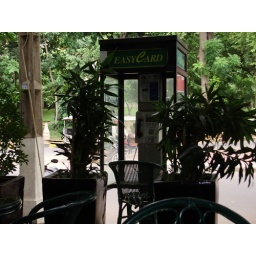
A telephone box near What Phnom. note the chair in the box for the comfort of the user.